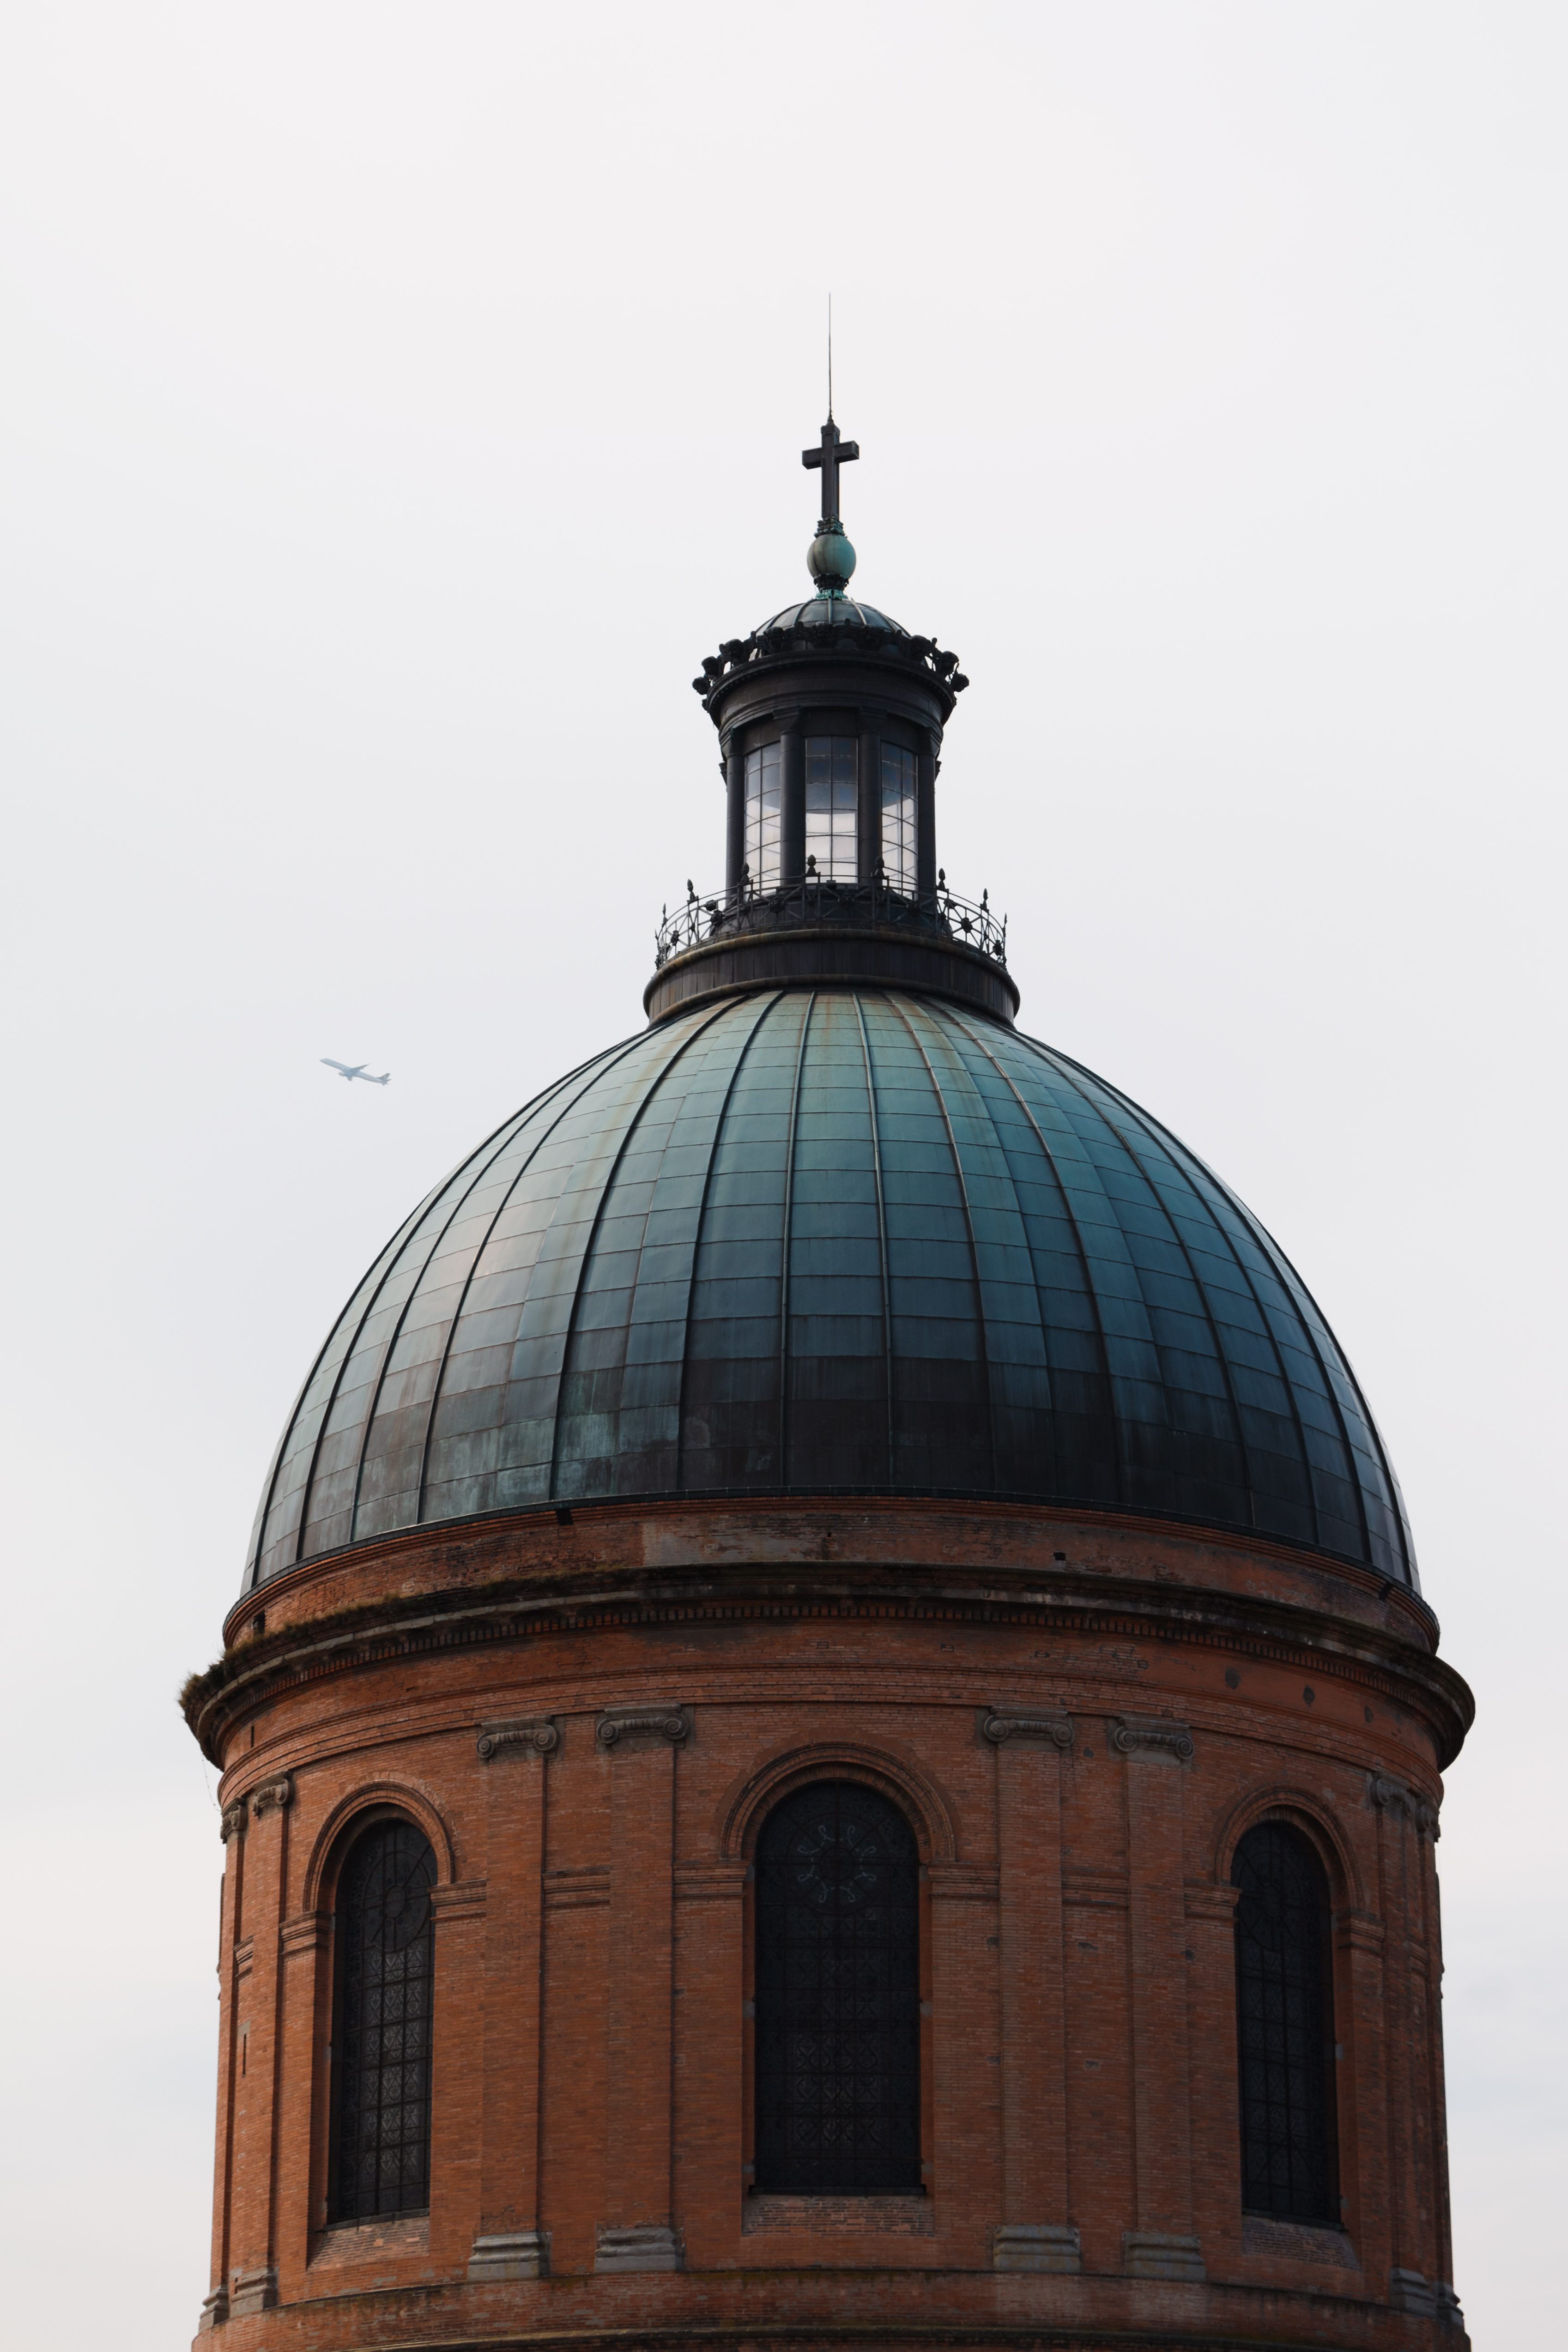
architecture, building, old, paris, pattern, tower, landmark, place of worship, bell tower, steeple, dome, hotel dieu, steel and concrete structure, hospitan